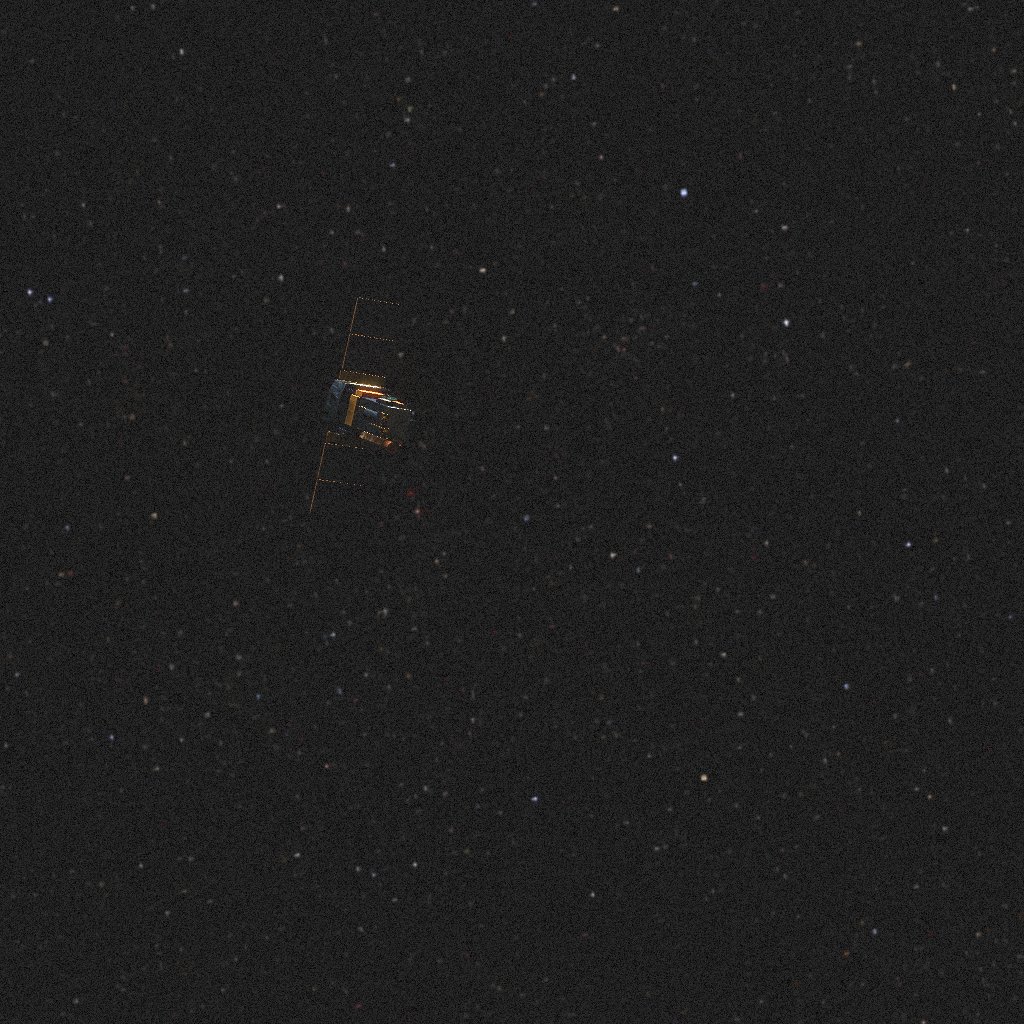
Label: soho